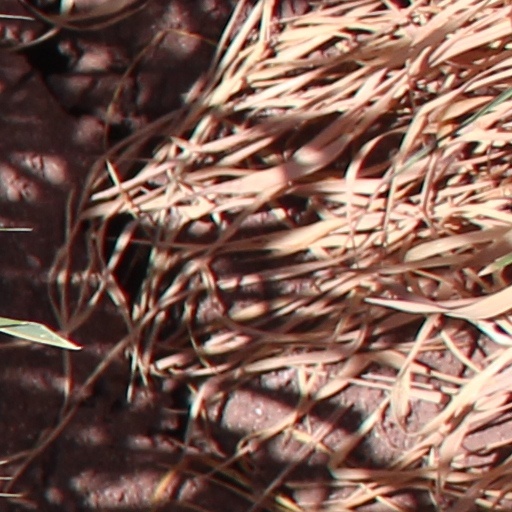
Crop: wheat